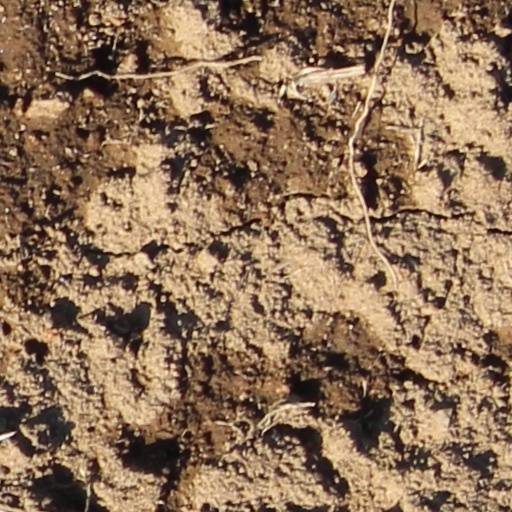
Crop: wheat